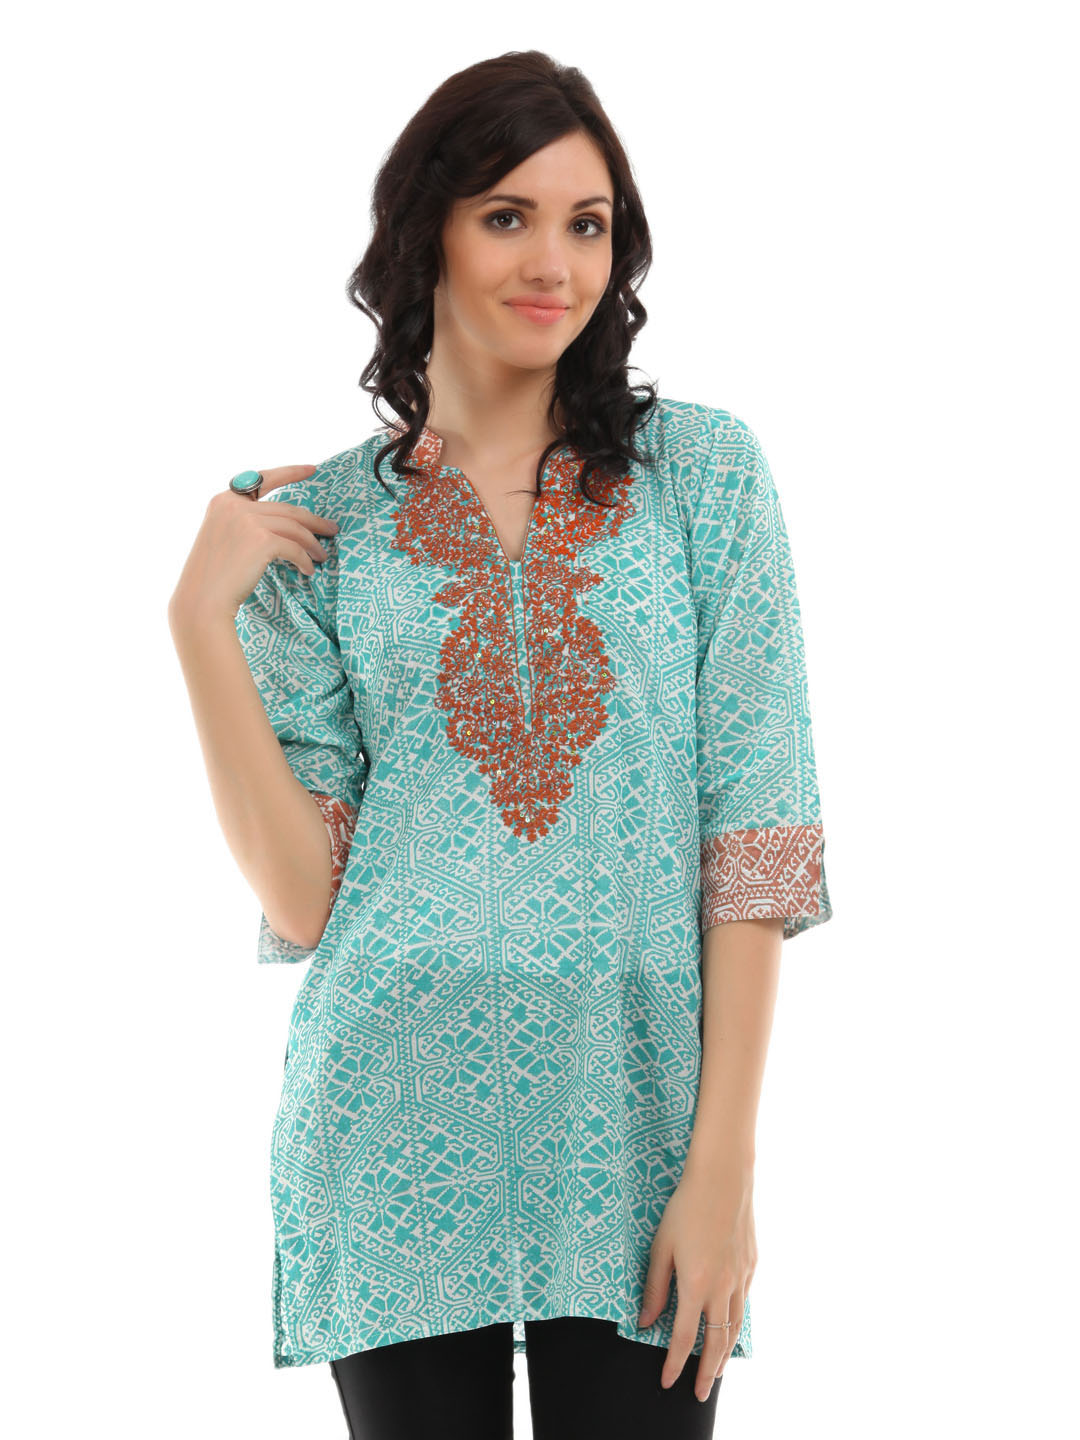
Aneri Women Blue Julie Kurta
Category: Apparel / Topwear / Kurtas
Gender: Women
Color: Blue
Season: Fall 2011
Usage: Ethnic